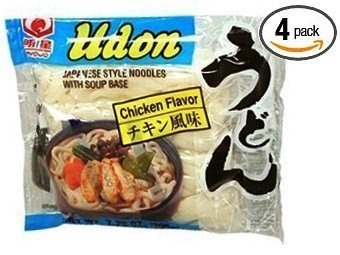
Item Name: Myojo Entree Udon Chkn
Product Description: Myojo Udon has a very tasty flavor soup with a tender and slightly chewy texture of the udon noodles. Great meal by it self. You may get creative and add vegetable and meat to your udon and experience a rich udon noodle meal. Add noodles to 1 1/2 cups boiling water. Cook 2~3 minutes.Add soup base just before turning off heat.Serve immediately.
Value: 28.9
Unit: Ounce

Price: 5.99